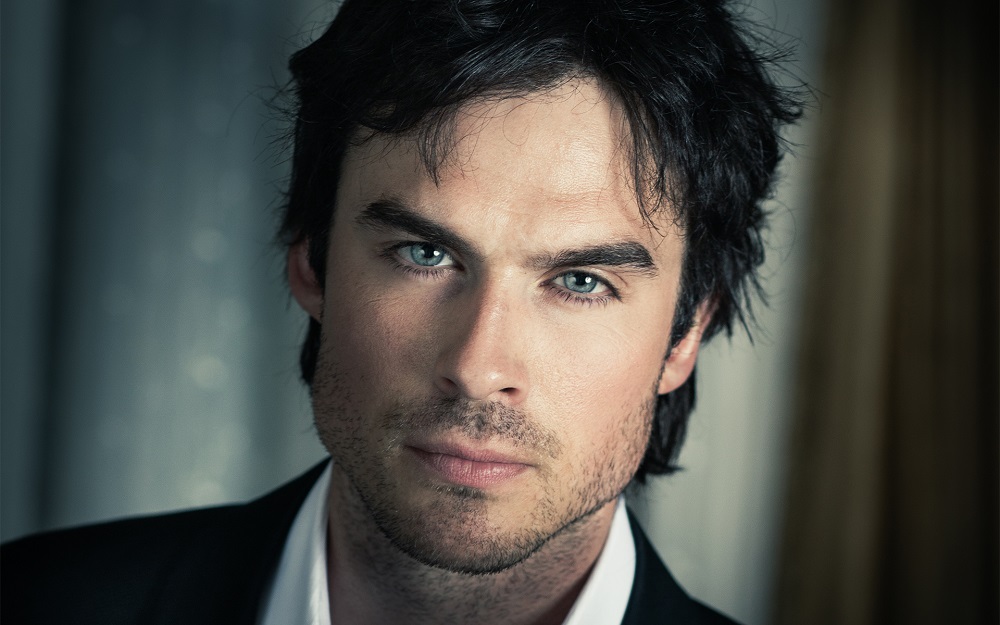
Gender: men